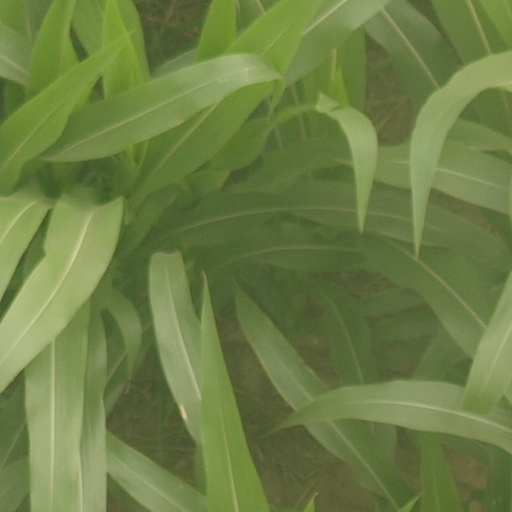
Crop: maize; corn